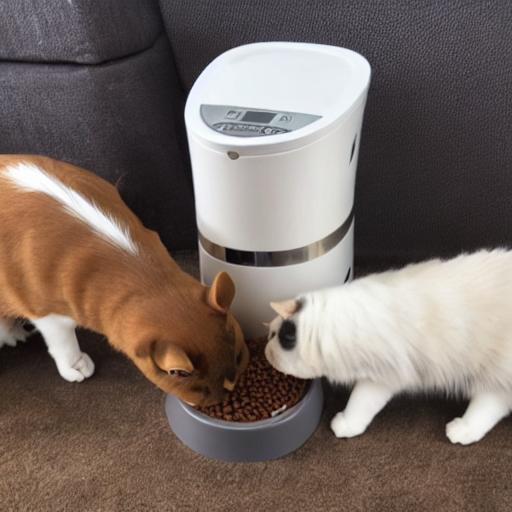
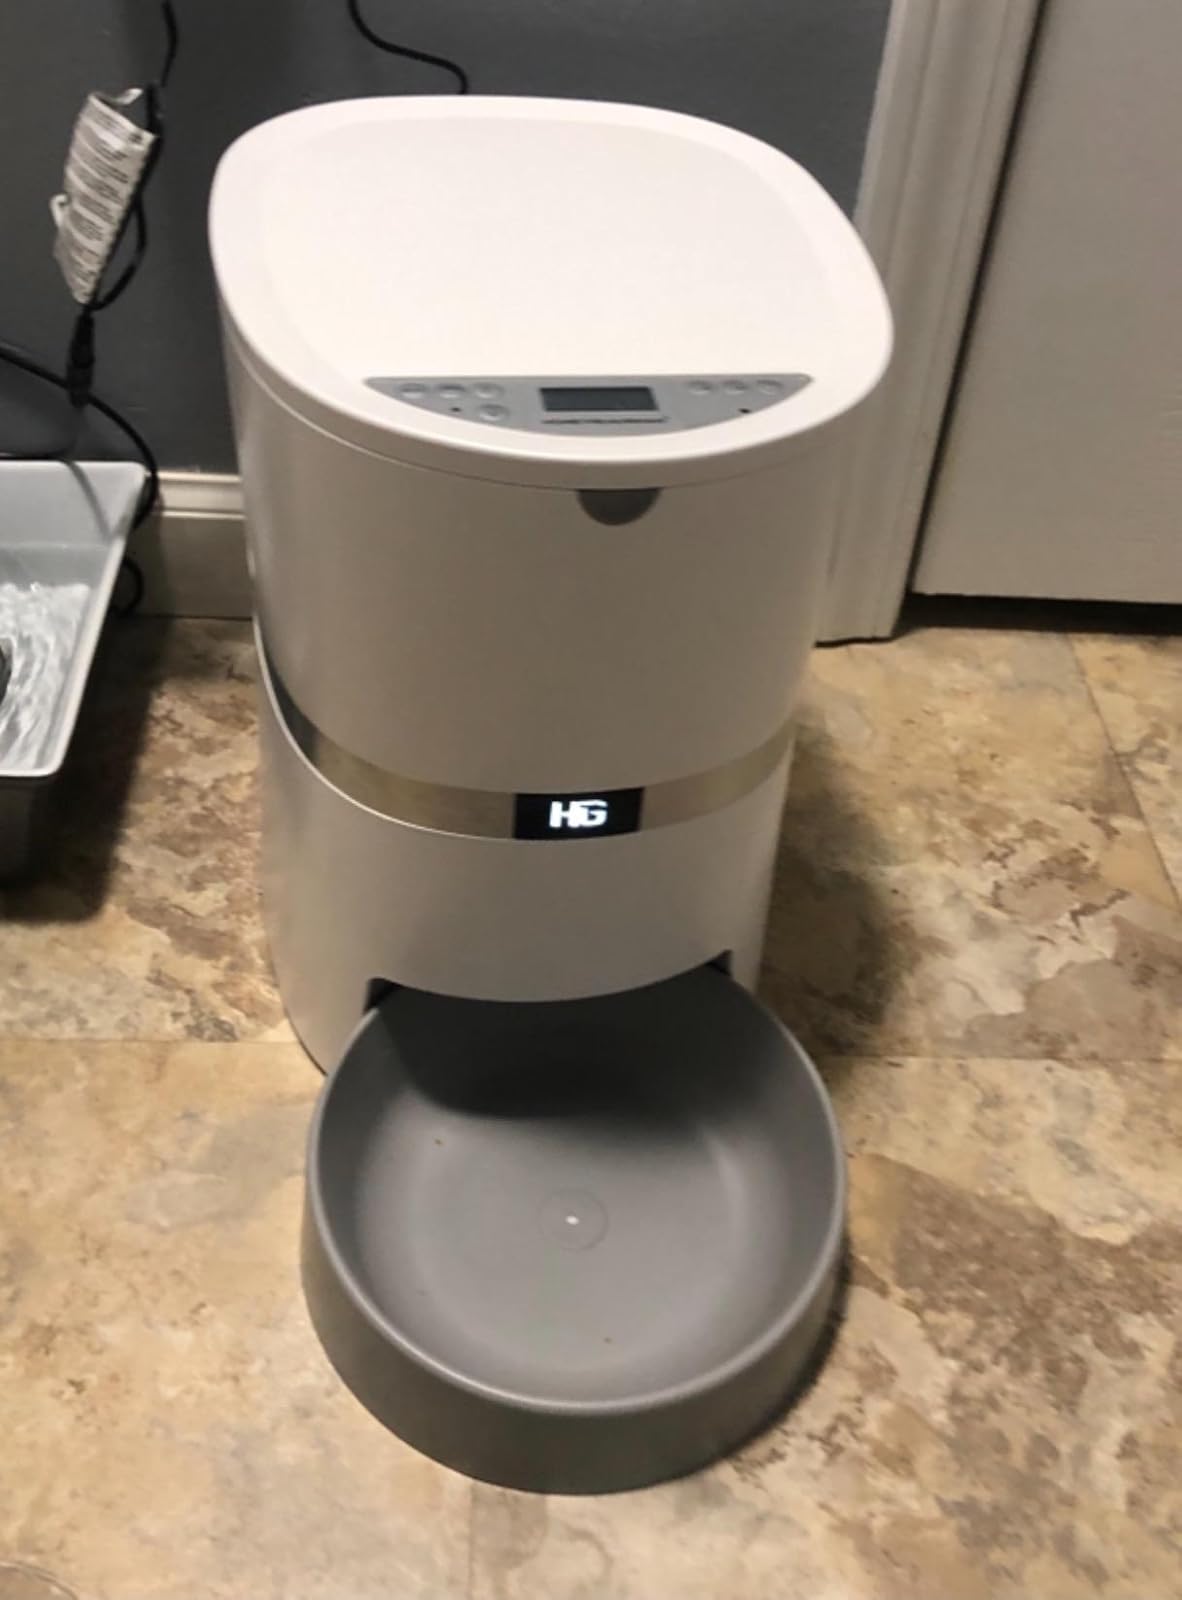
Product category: items_feeder
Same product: no